Ayb School

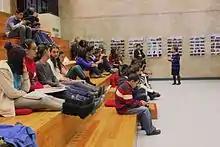
Wikimedia Armenia gathering at the school auditorium

In November 2014, Ayb Foundation initiated the "Ararat Baccalaureate", a curriculum applied within the Ayb educational program as an Armenian-based international education system. It was set in collaboration with the University of Cambridge and the London Institute of Education.